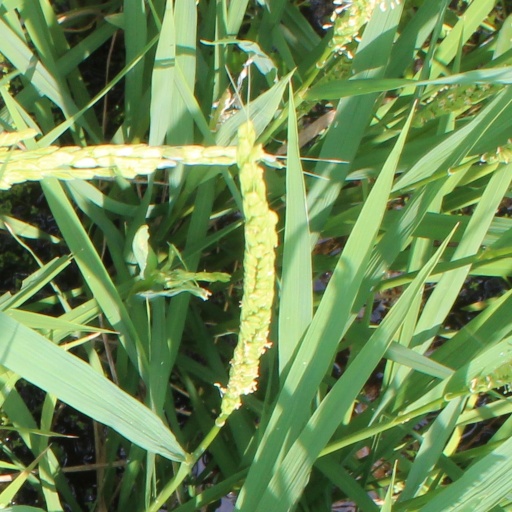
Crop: rice